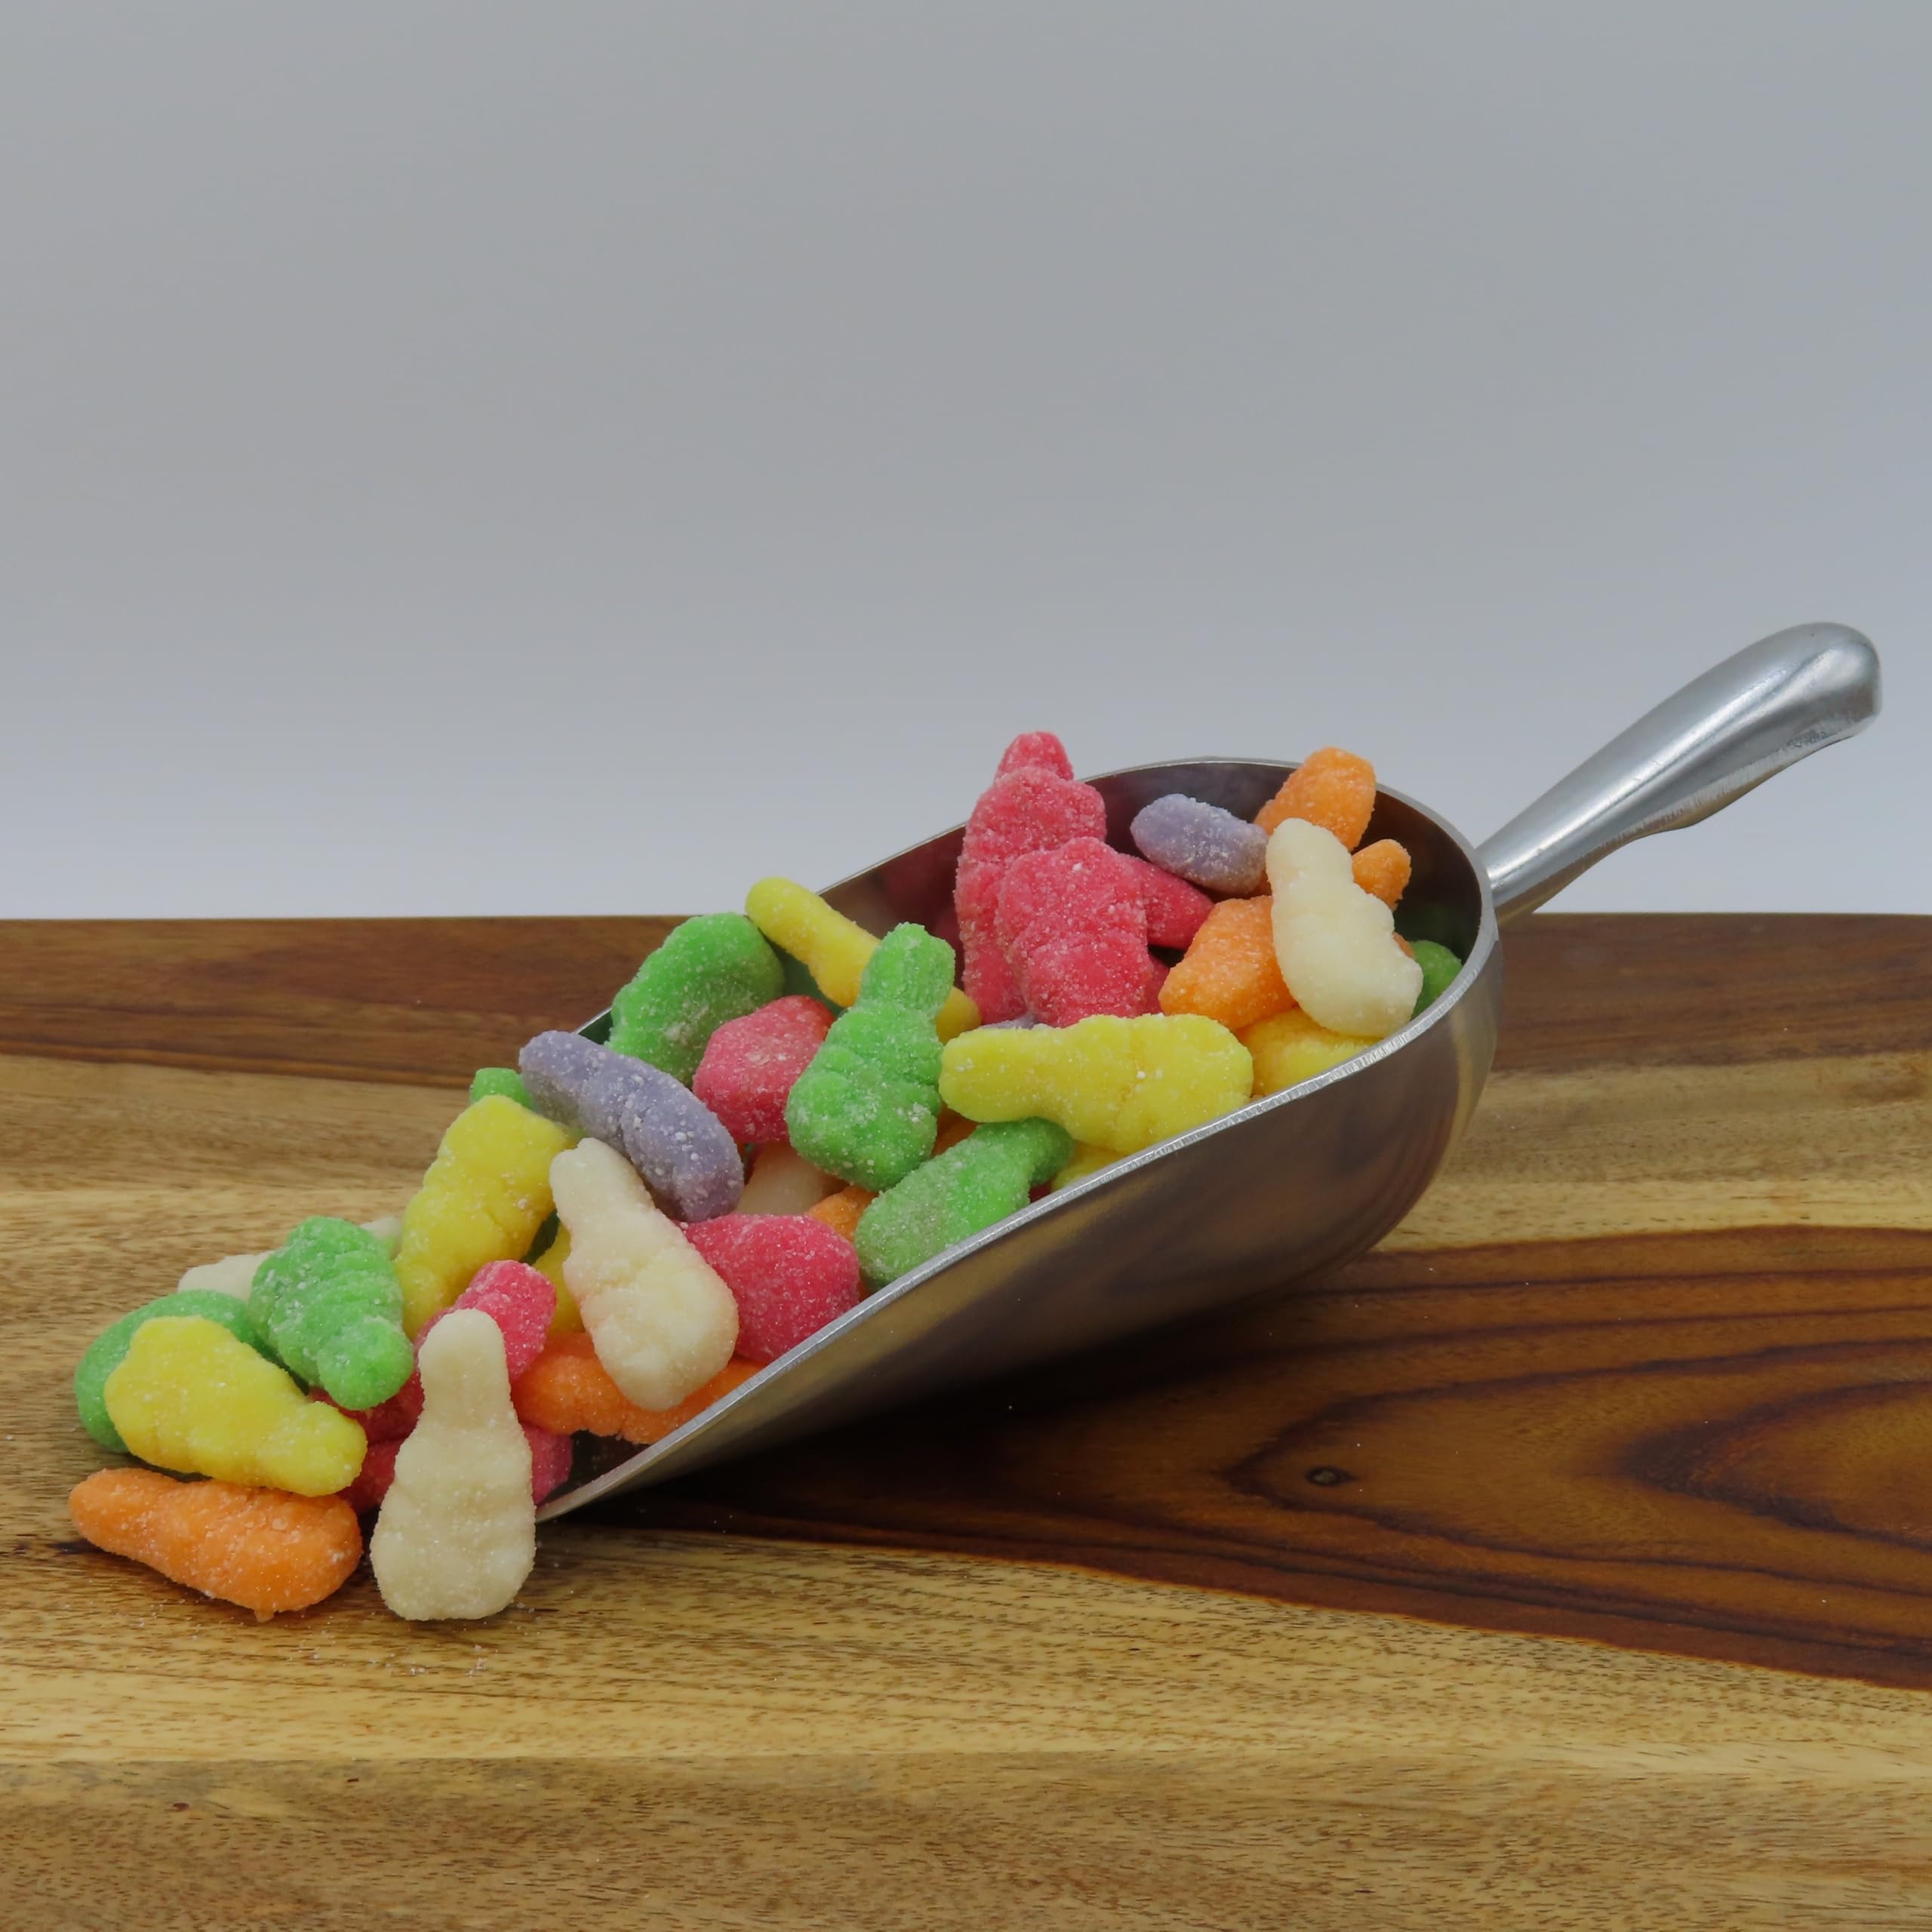
Item Name: Beulah's Sanded Gummy Bunnies, 1 Pound Package, 100 Pieces of Candy
Bullet Point 1: Sweet Fruity Flavor
Bullet Point 2: Soft & Chewy
Bullet Point 3: Gummy Easter Candy
Product Description: Packaged in bulk, these Sanded Gummy Bunnies are a great snack. Share with family and friends or enjoy for yourself.
Value: 16.0
Unit: Ounce

Price: 21.19